The High Window

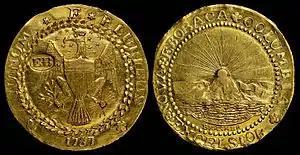
A 1787 Brasher Doubloon, the same type featured in "The High Window"

Merle arrives at Marlowe's apartment having a nervous breakdown. She claims to have shot Vannier, although her story doesn’t make sense. Marlowe visits Vannier's home, finds him dead and discovers a photo of a man falling from a window with a woman behind him. Morny and Magic arrive, and Marlowe hides while Morny tricks his wife into leaving her fingerprints on the gun near the body to incriminate her. After they leave, Marlowe puts the dead man's prints on the gun instead.